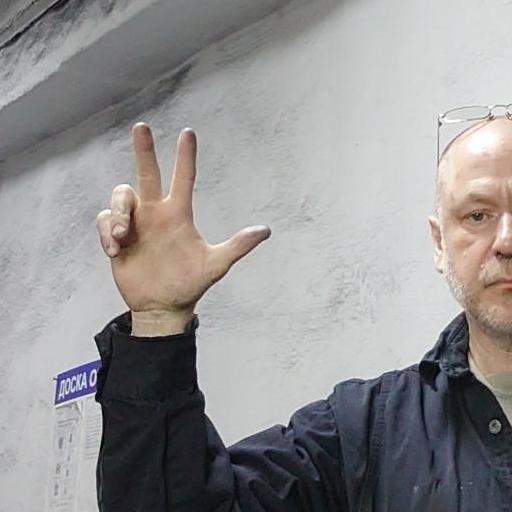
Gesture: three2